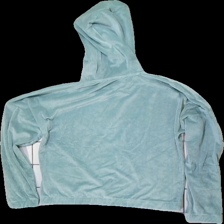
View: back
Type: Hoodie
Category: Ladies
Brand: Esmara (Lidl)
Colors: Green
Material: 100% polyester
Cut: Regular
Size: S
Season: All
Damage location: top right
Price range: 50-100
Recommended usage: Reuse
Description: grön hoodie med dragkedja